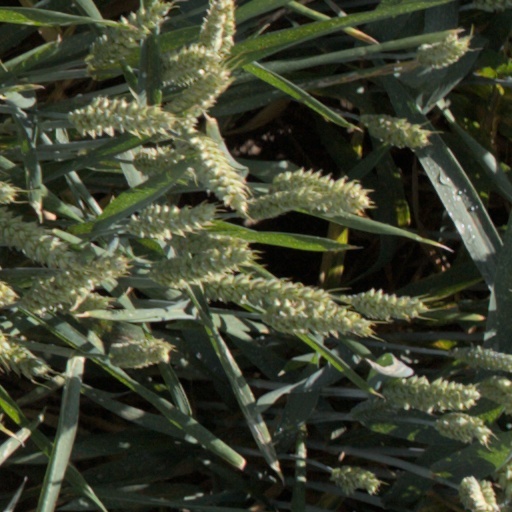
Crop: wheat